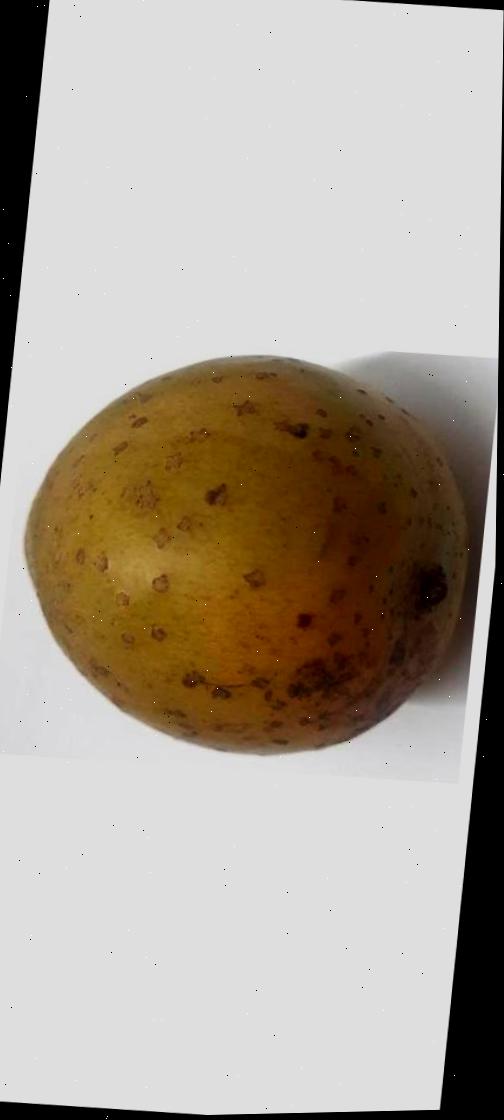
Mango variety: Gourmoti